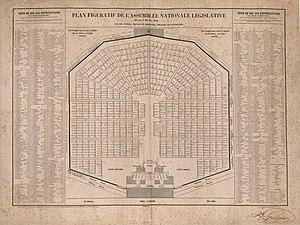
Plan figuratif de l'Assemblée nationale législative ouverte le 28 mai 1849. Par MM. Pougny, Gervais et Desportes, huissiers de l'Assemblée. Éditeur
L’Assemblée nationale législative était le Parlement français institué par la constitution de 1848. Son unique législature fut élue les 13 et 14 mai 1849 et entra en fonction le 28 mai.